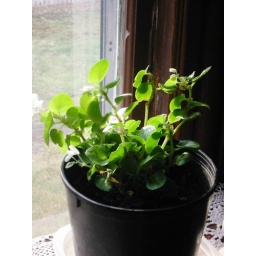
She has beautiful white flowers when it is in bloom